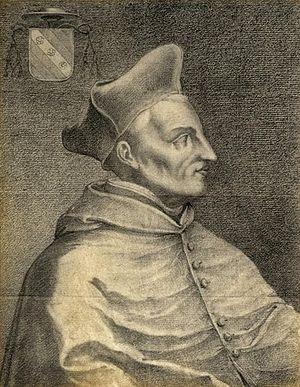
Cet article liste les coprinces d'Andorre.
Nicola Capocci, dit le cardinal d'Urgel est un cardinal italien du XIVᵉ siècle.